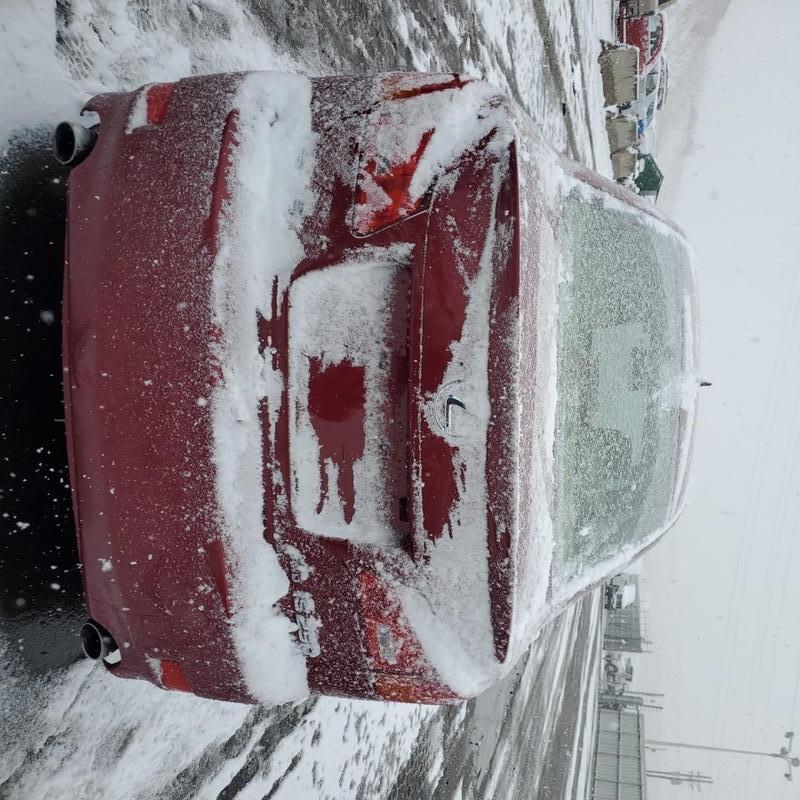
Aucun dommage détecté.
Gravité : aucun